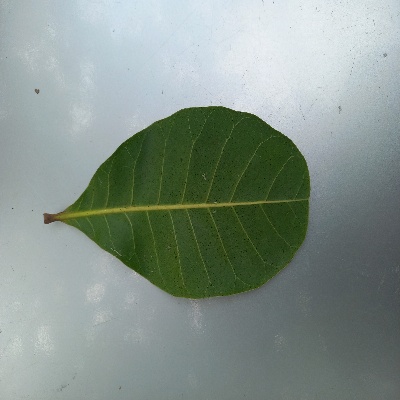
Crop: Cashew
Condition: healthy